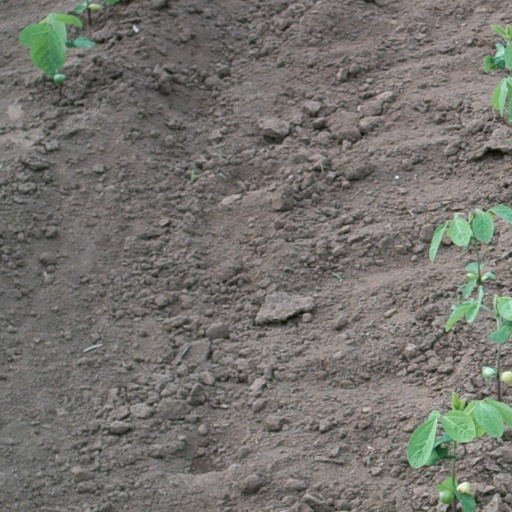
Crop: soybean